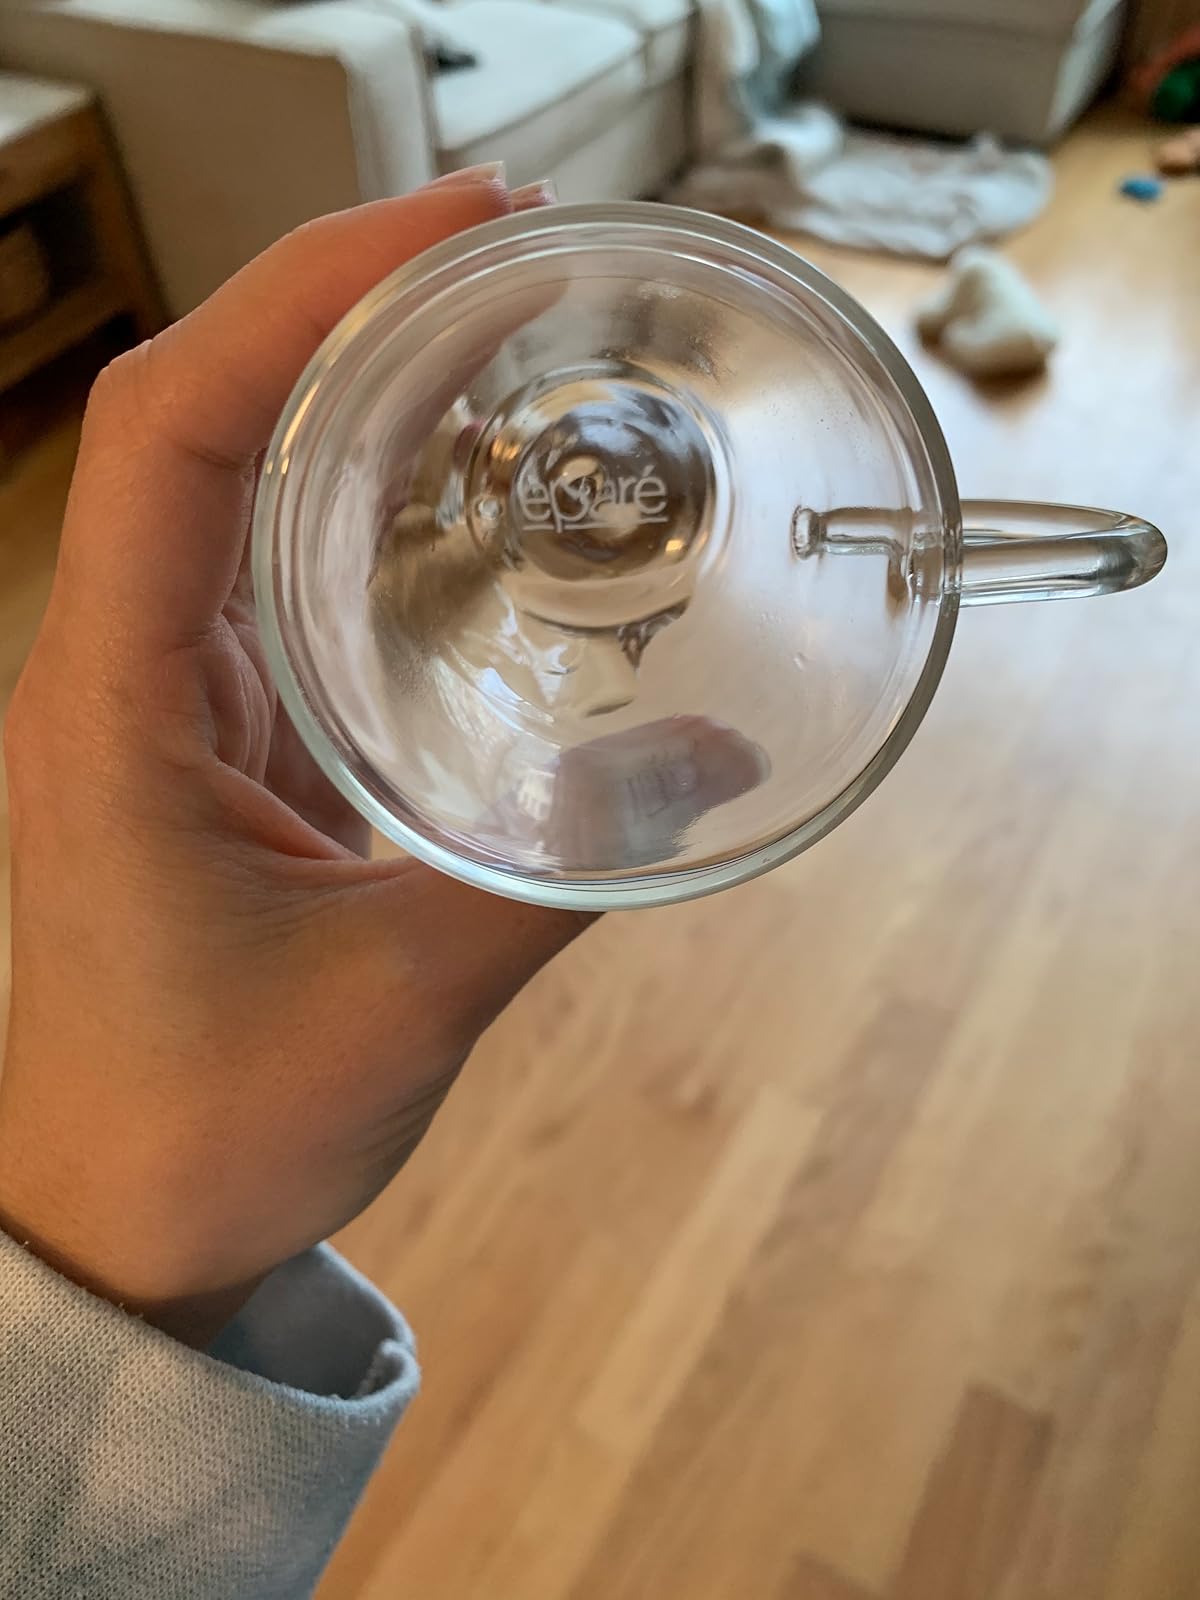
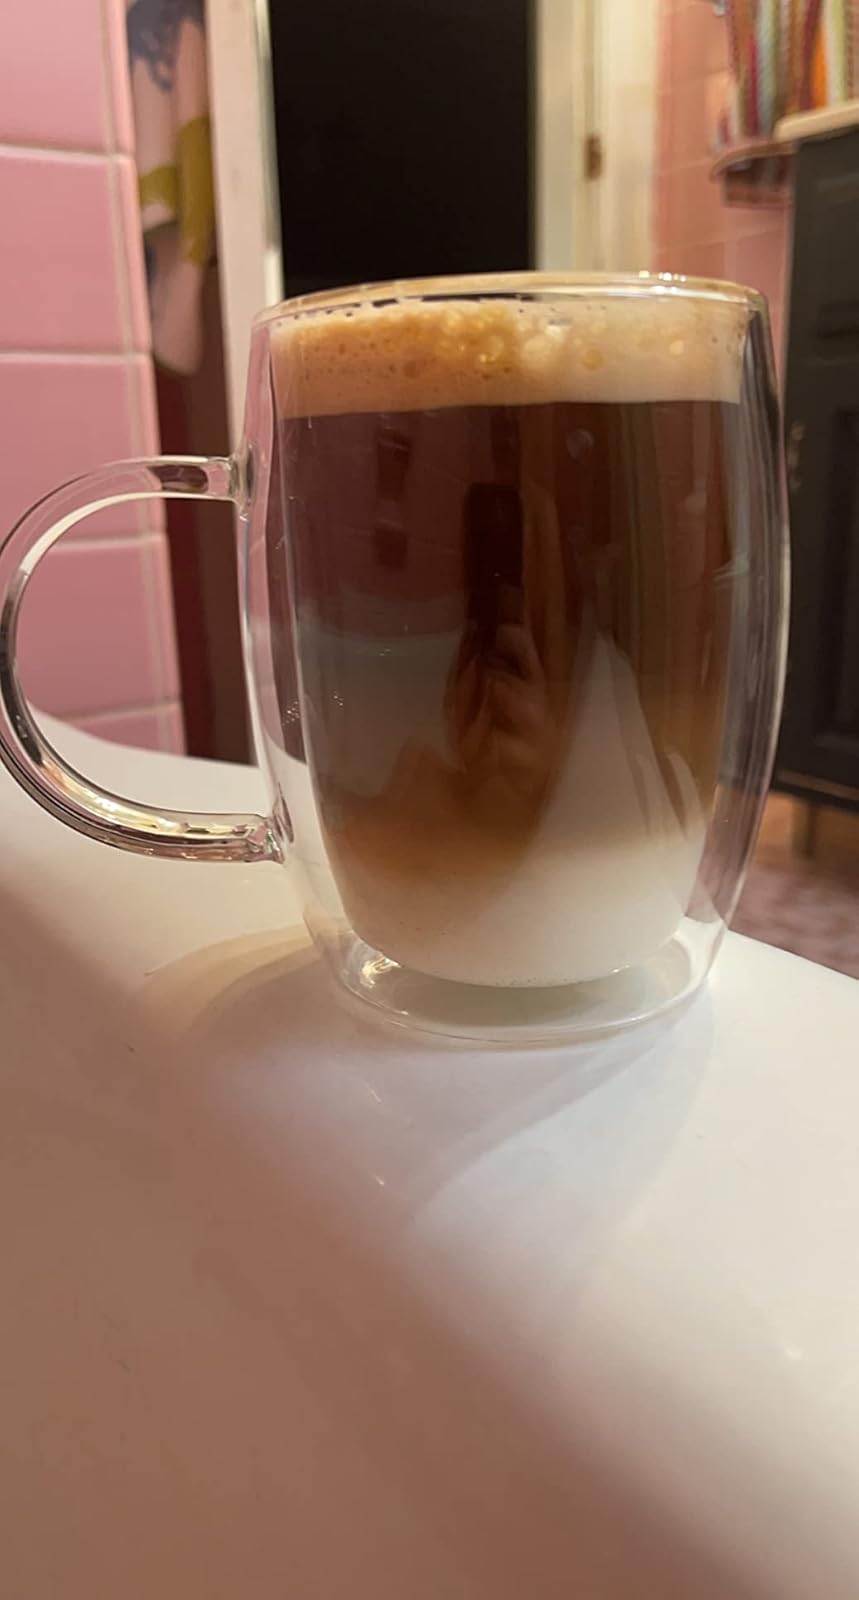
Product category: items_mug
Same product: no